Immaculate Heart of Mary

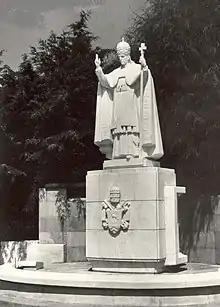
Fatima statue of Pope Pius XII

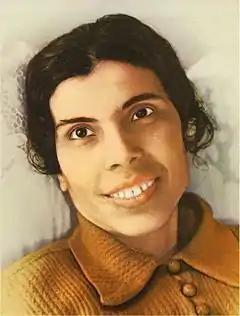
Blessed Alexandrina of Balazar was the great messenger of Jesus to the request of the consecration of the world to the Immaculate Heart of Mary made by Pope Pius XII

During the third apparition at Fátima, Portugal, on 13 July 1917, the Virgin Mary reportedly said to the three little shepherd visionaries: "God wishes to establish the devotion to her Immaculate Heart in the world" in order to save souls from hell and bring about world peace, and also asked for the consecration of Russia to her Immaculate Heart.